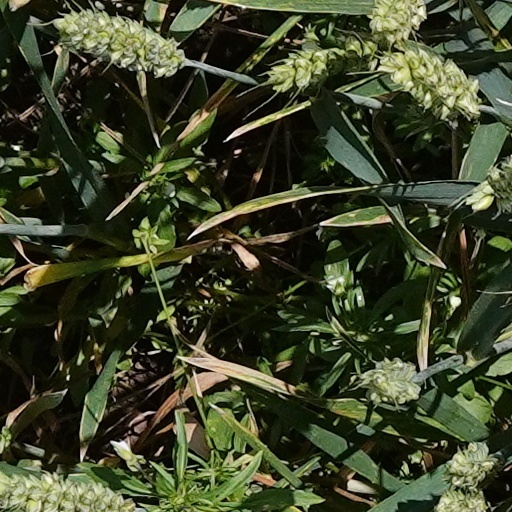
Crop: wheat